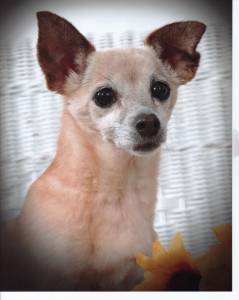
Animal: dog
Breed: chihuahua